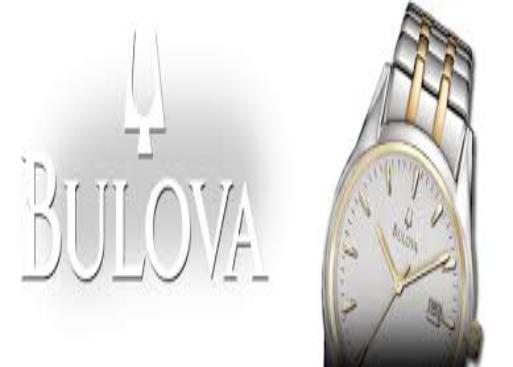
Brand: Bulova
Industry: Clothes